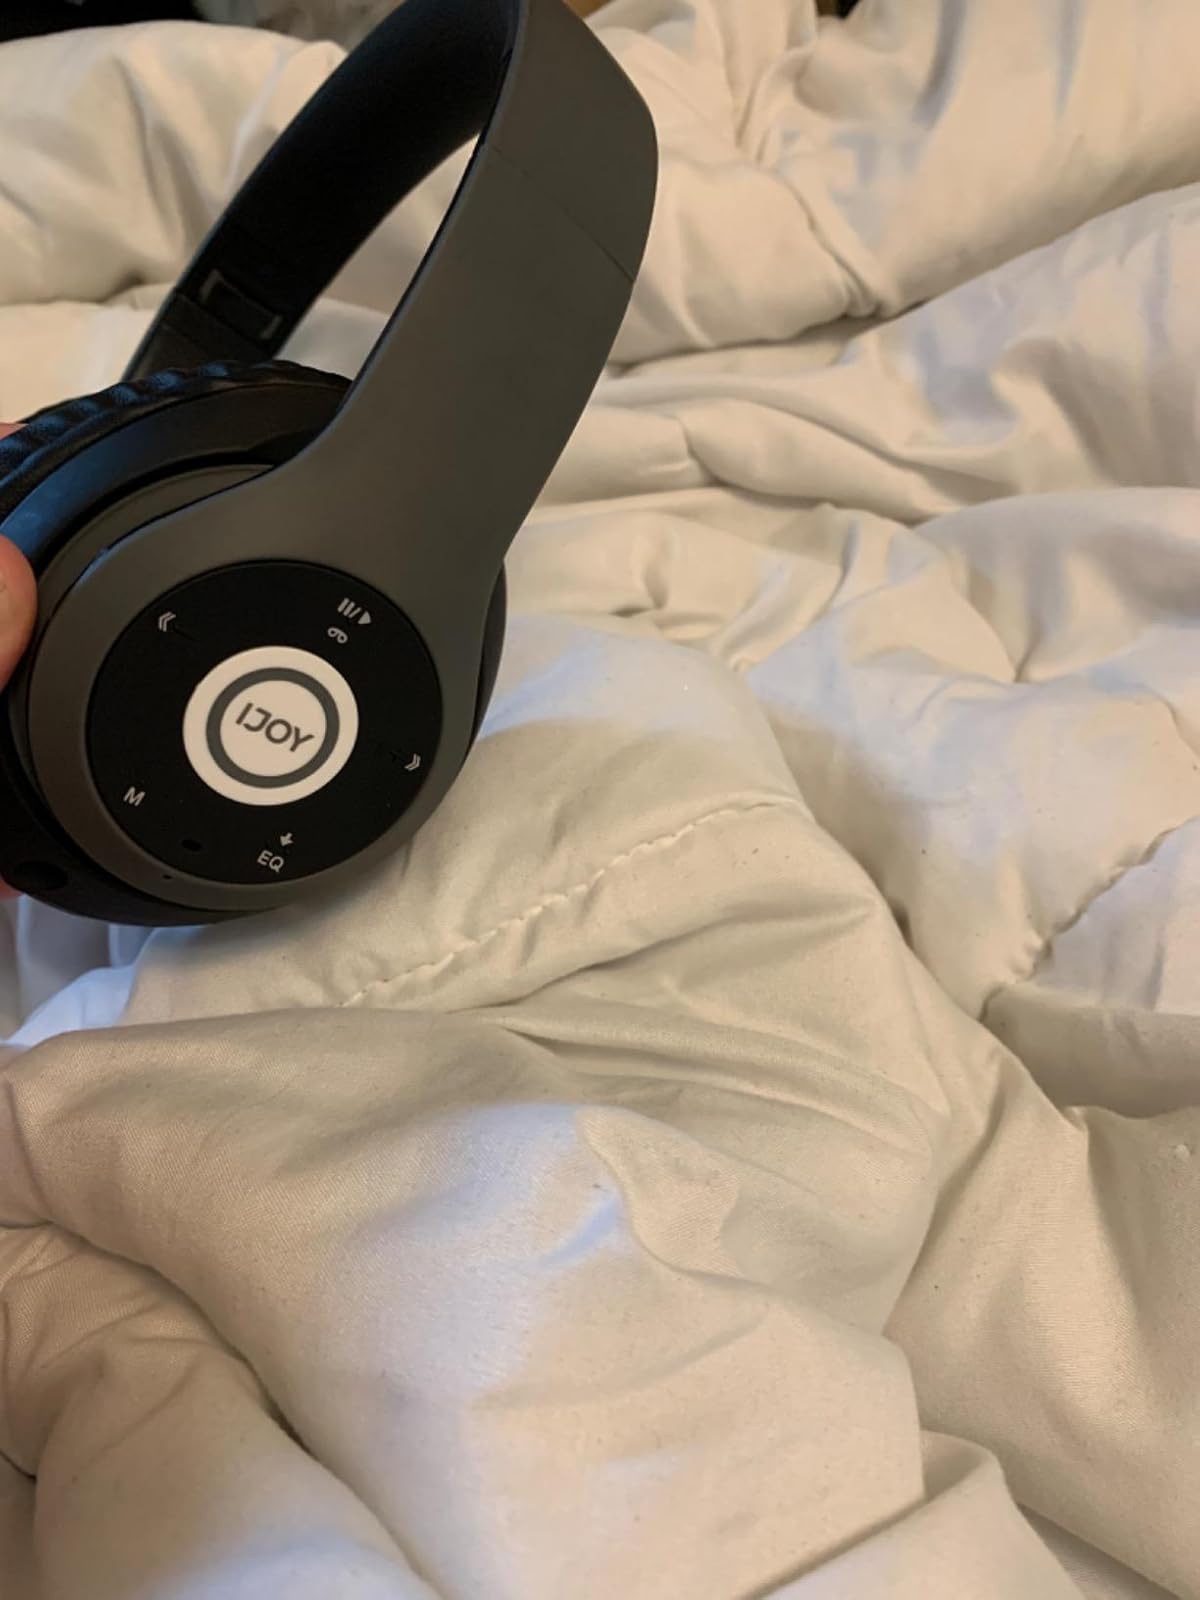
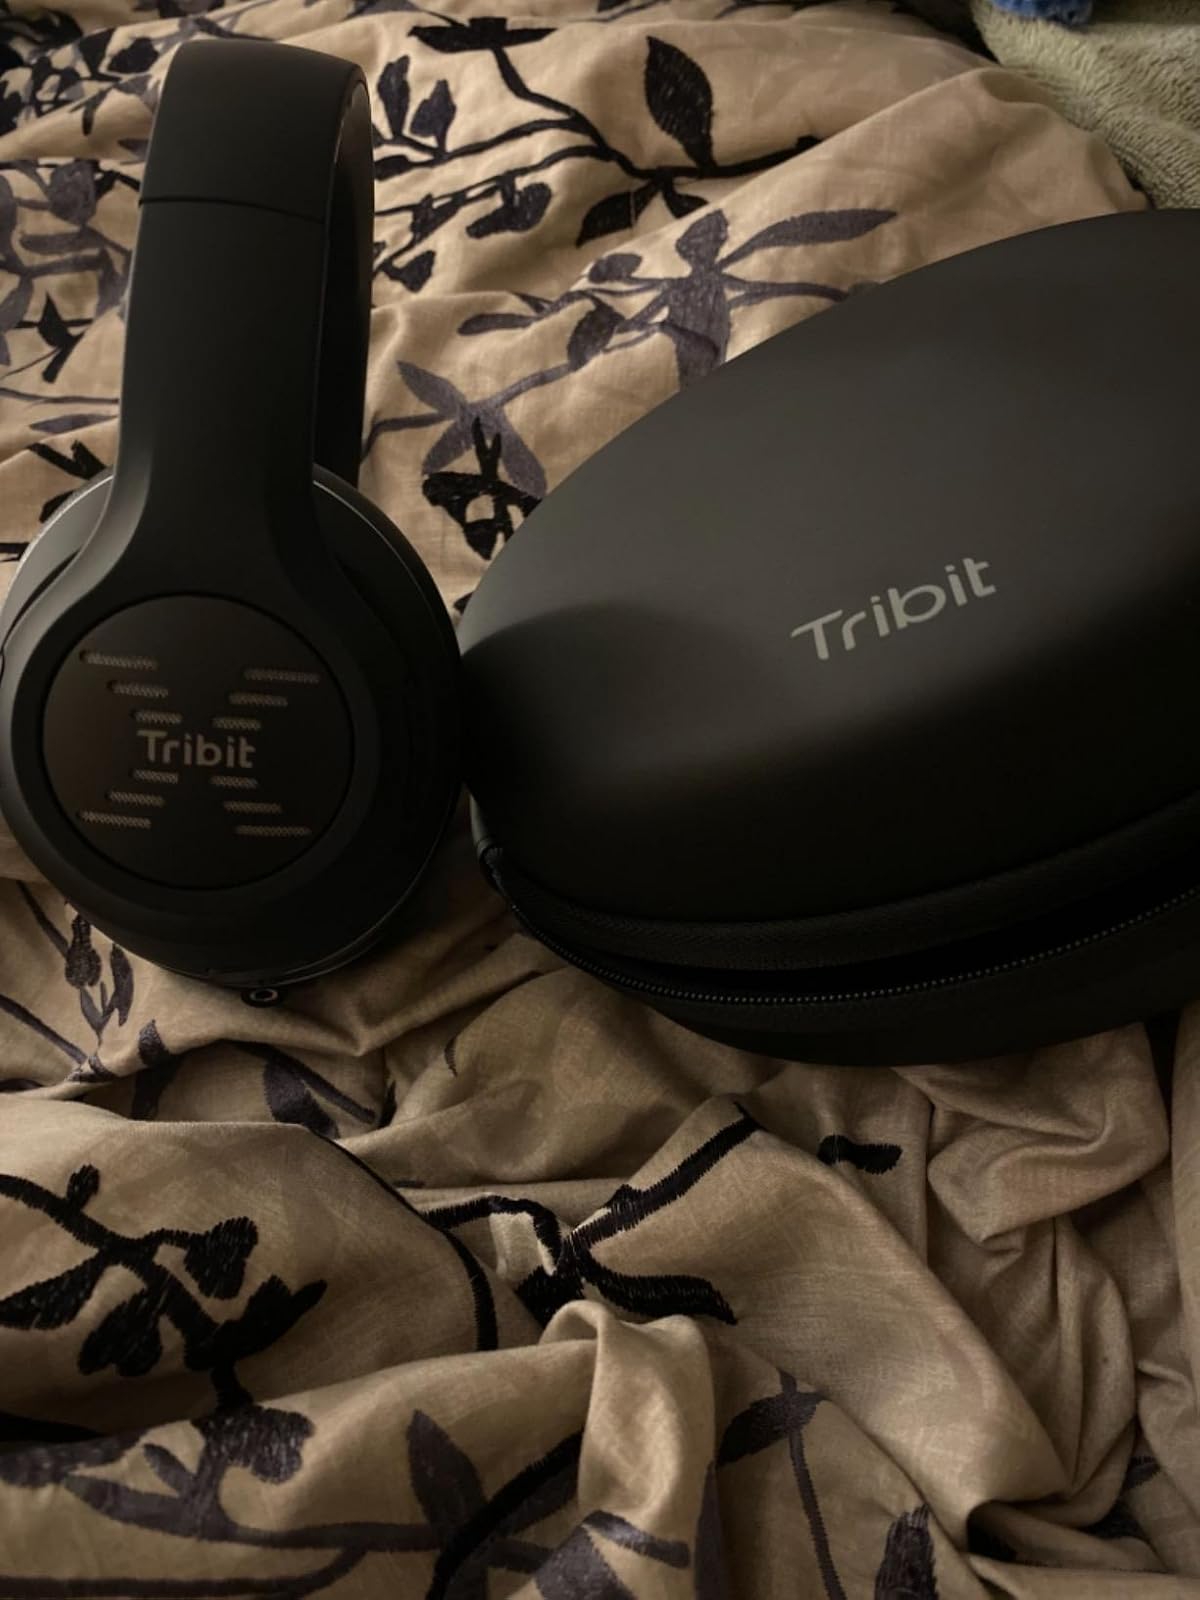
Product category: headphones
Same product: no